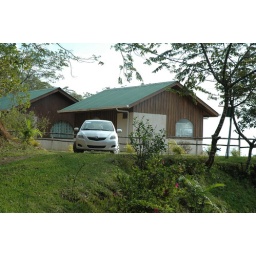
our cabin in the mountains and rental car